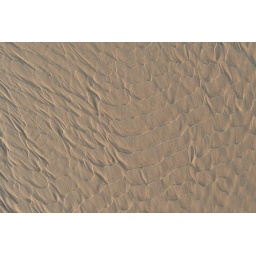
Drawn by the water on the sand